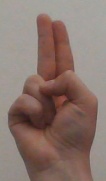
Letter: taa